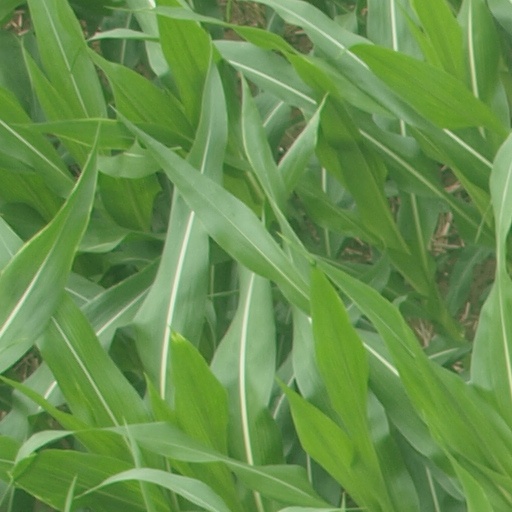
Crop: maize; corn